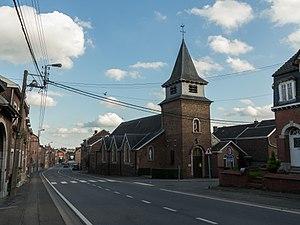
Haccourt, chapelle Saint Nicolas dans la rue
Oupeye est une commune francophone de Belgique située en Région wallonne dans la province de Liège, ainsi qu’une localité en faisant partie. Elles se trouvent dans la région Basse-Meuse.